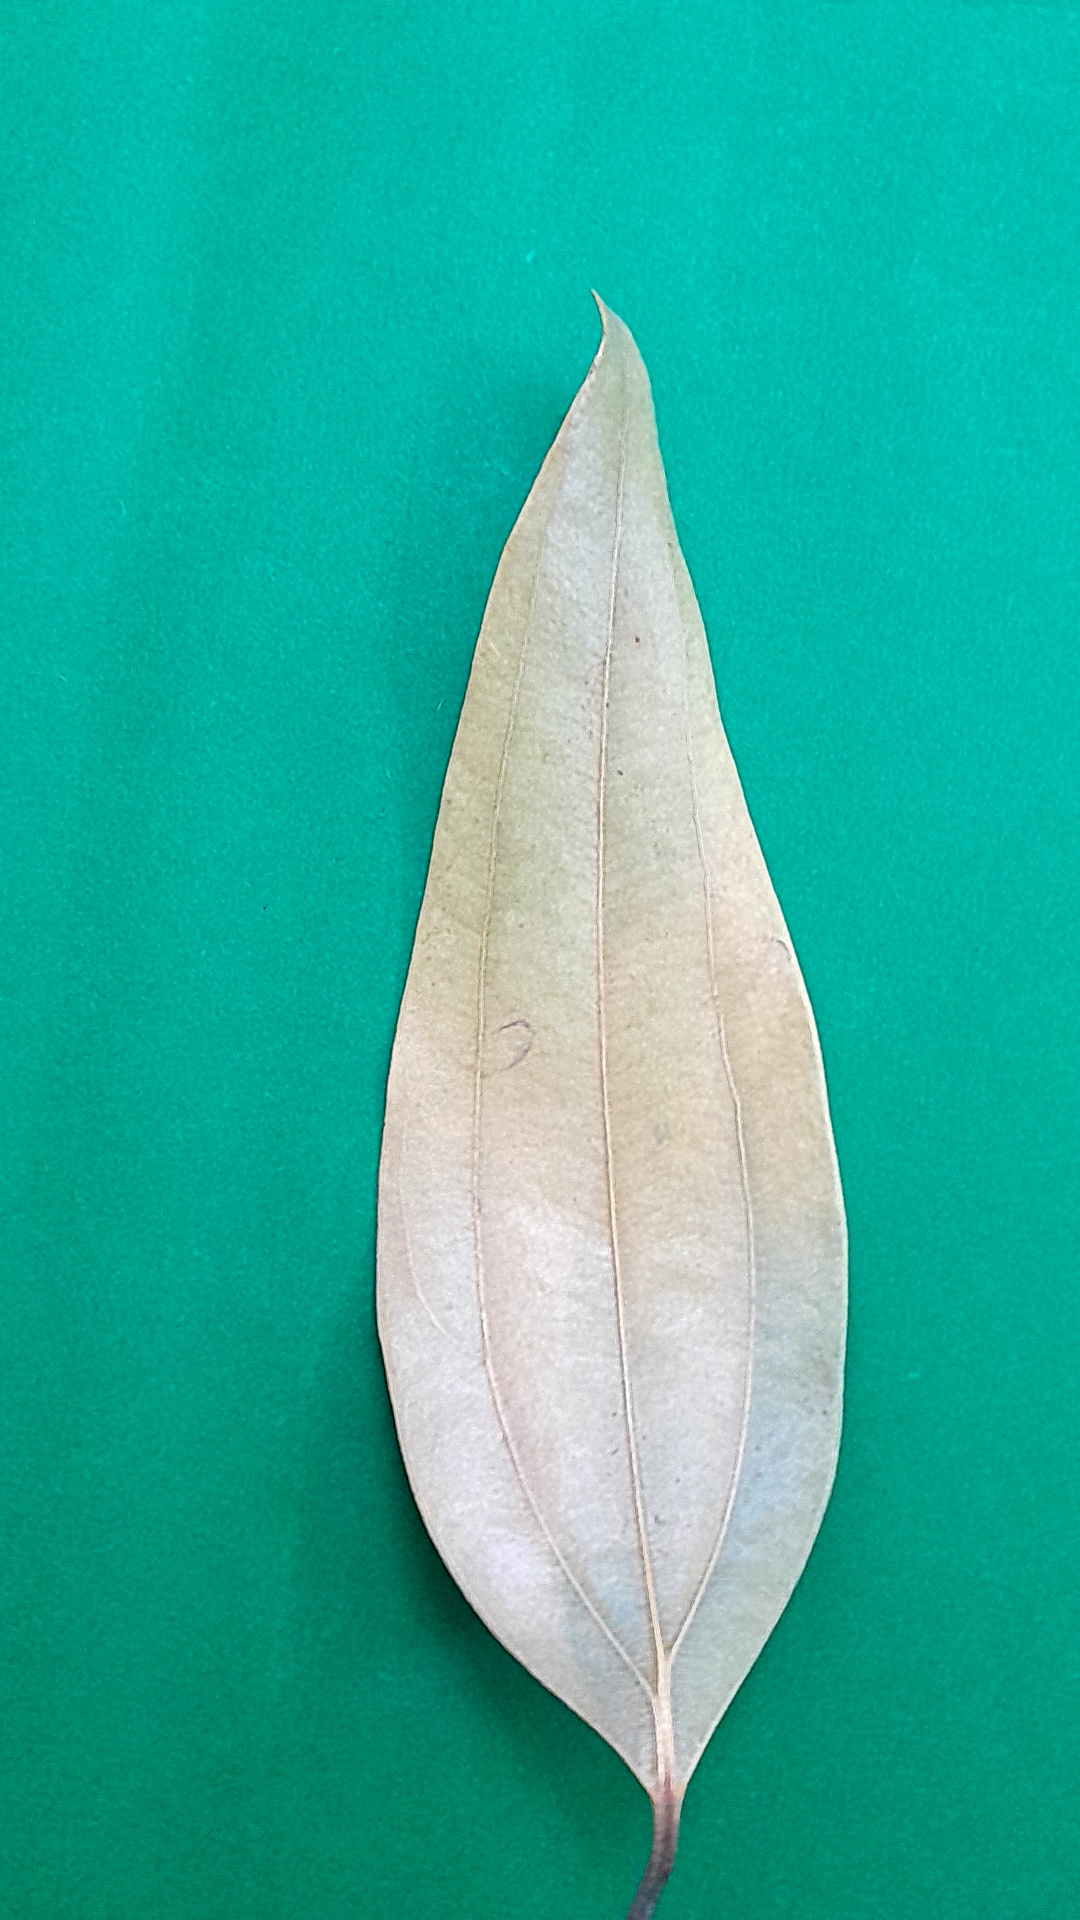
Label: Dry Leaf